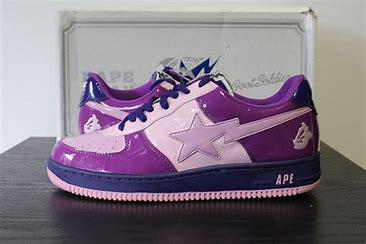
Brand: BAPE
Model: Bapesta